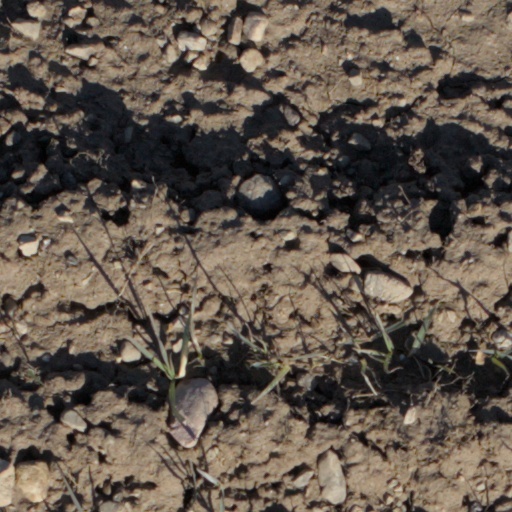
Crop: wheat